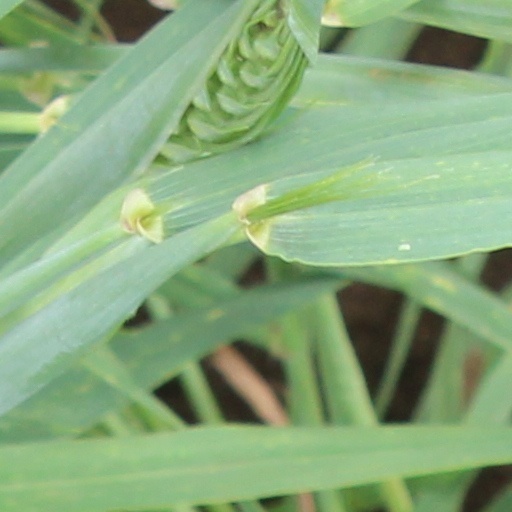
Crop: wheat